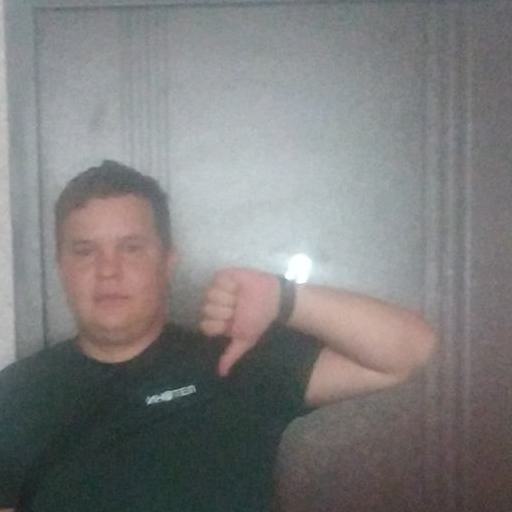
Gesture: dislike